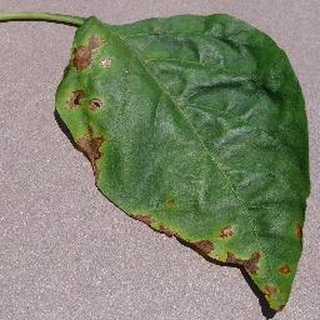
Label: bell_pepper_bacterial_spot